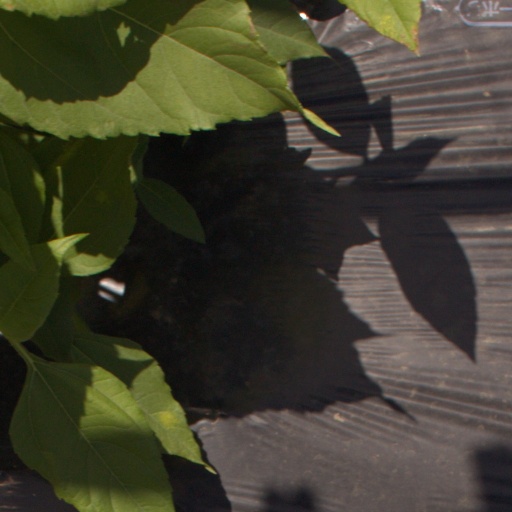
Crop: Jerusalem artichoke